Ben Corbett

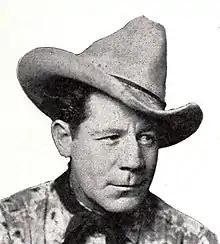
1925 magazine

Ben Corbett (February 6, 1892 – May 19, 1961) was an American film actor. He appeared in more than 280 films between 1915 and 1956. He was born in Hudson, Illinois and died in Hollywood, California.